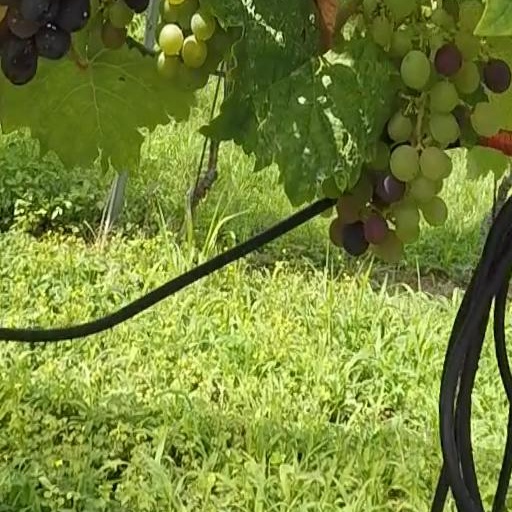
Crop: grape